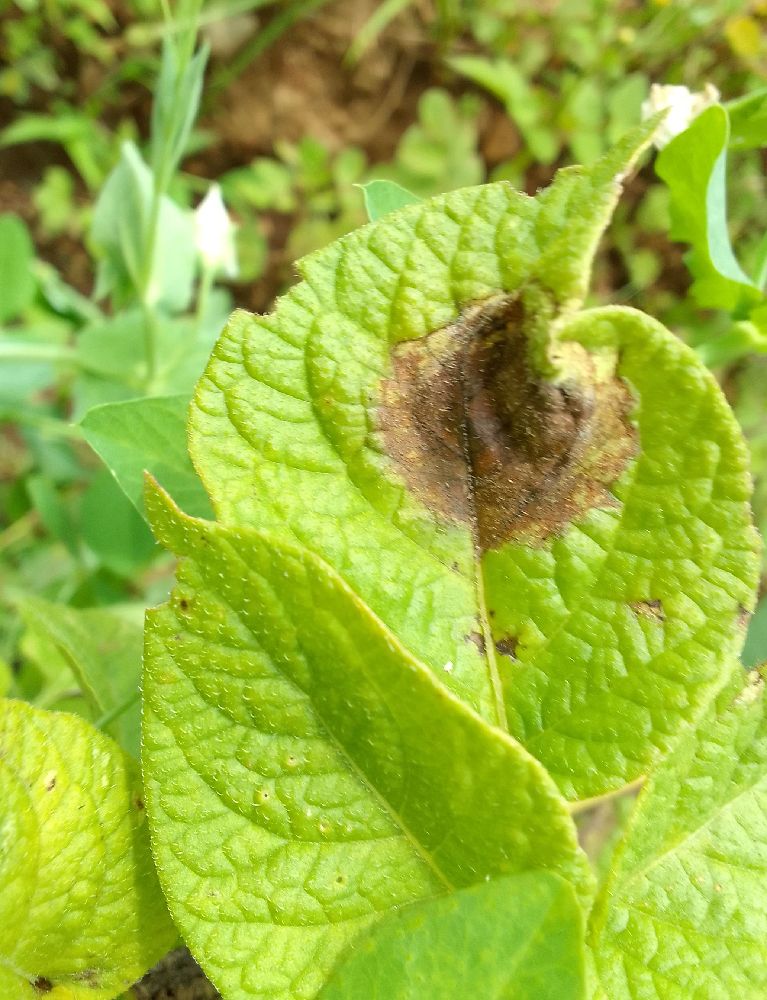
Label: Late blight